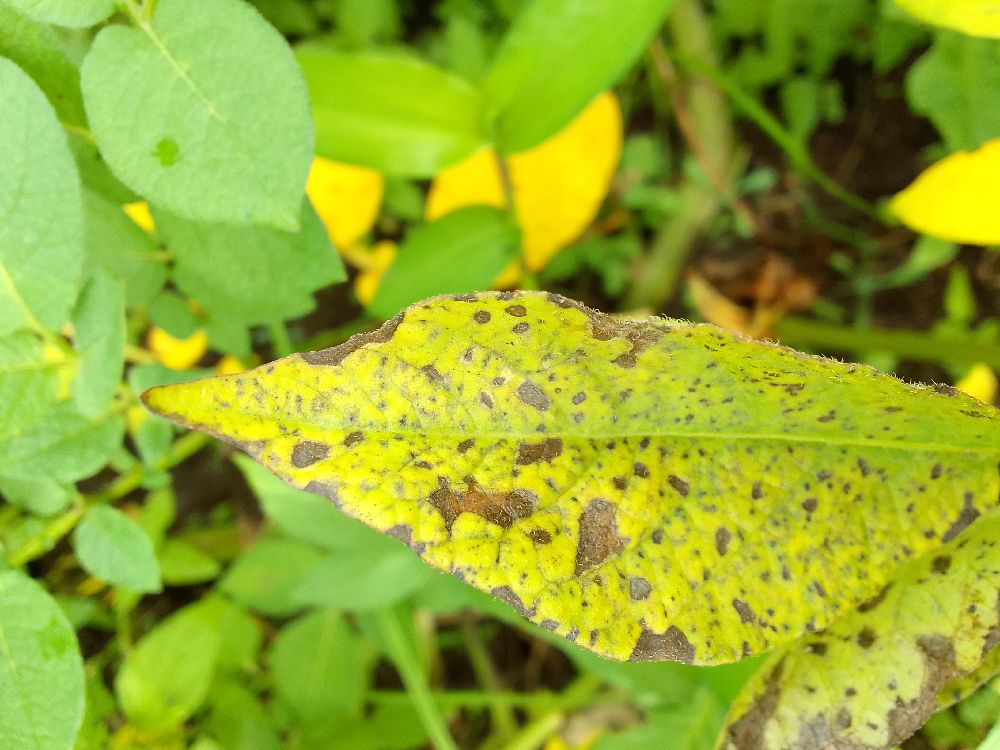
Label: Early blight